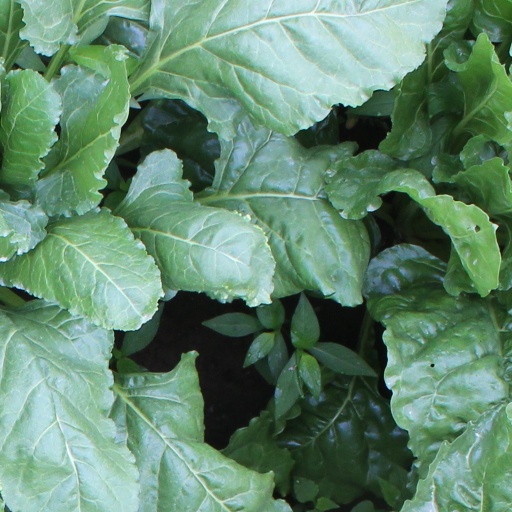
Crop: sugar beet